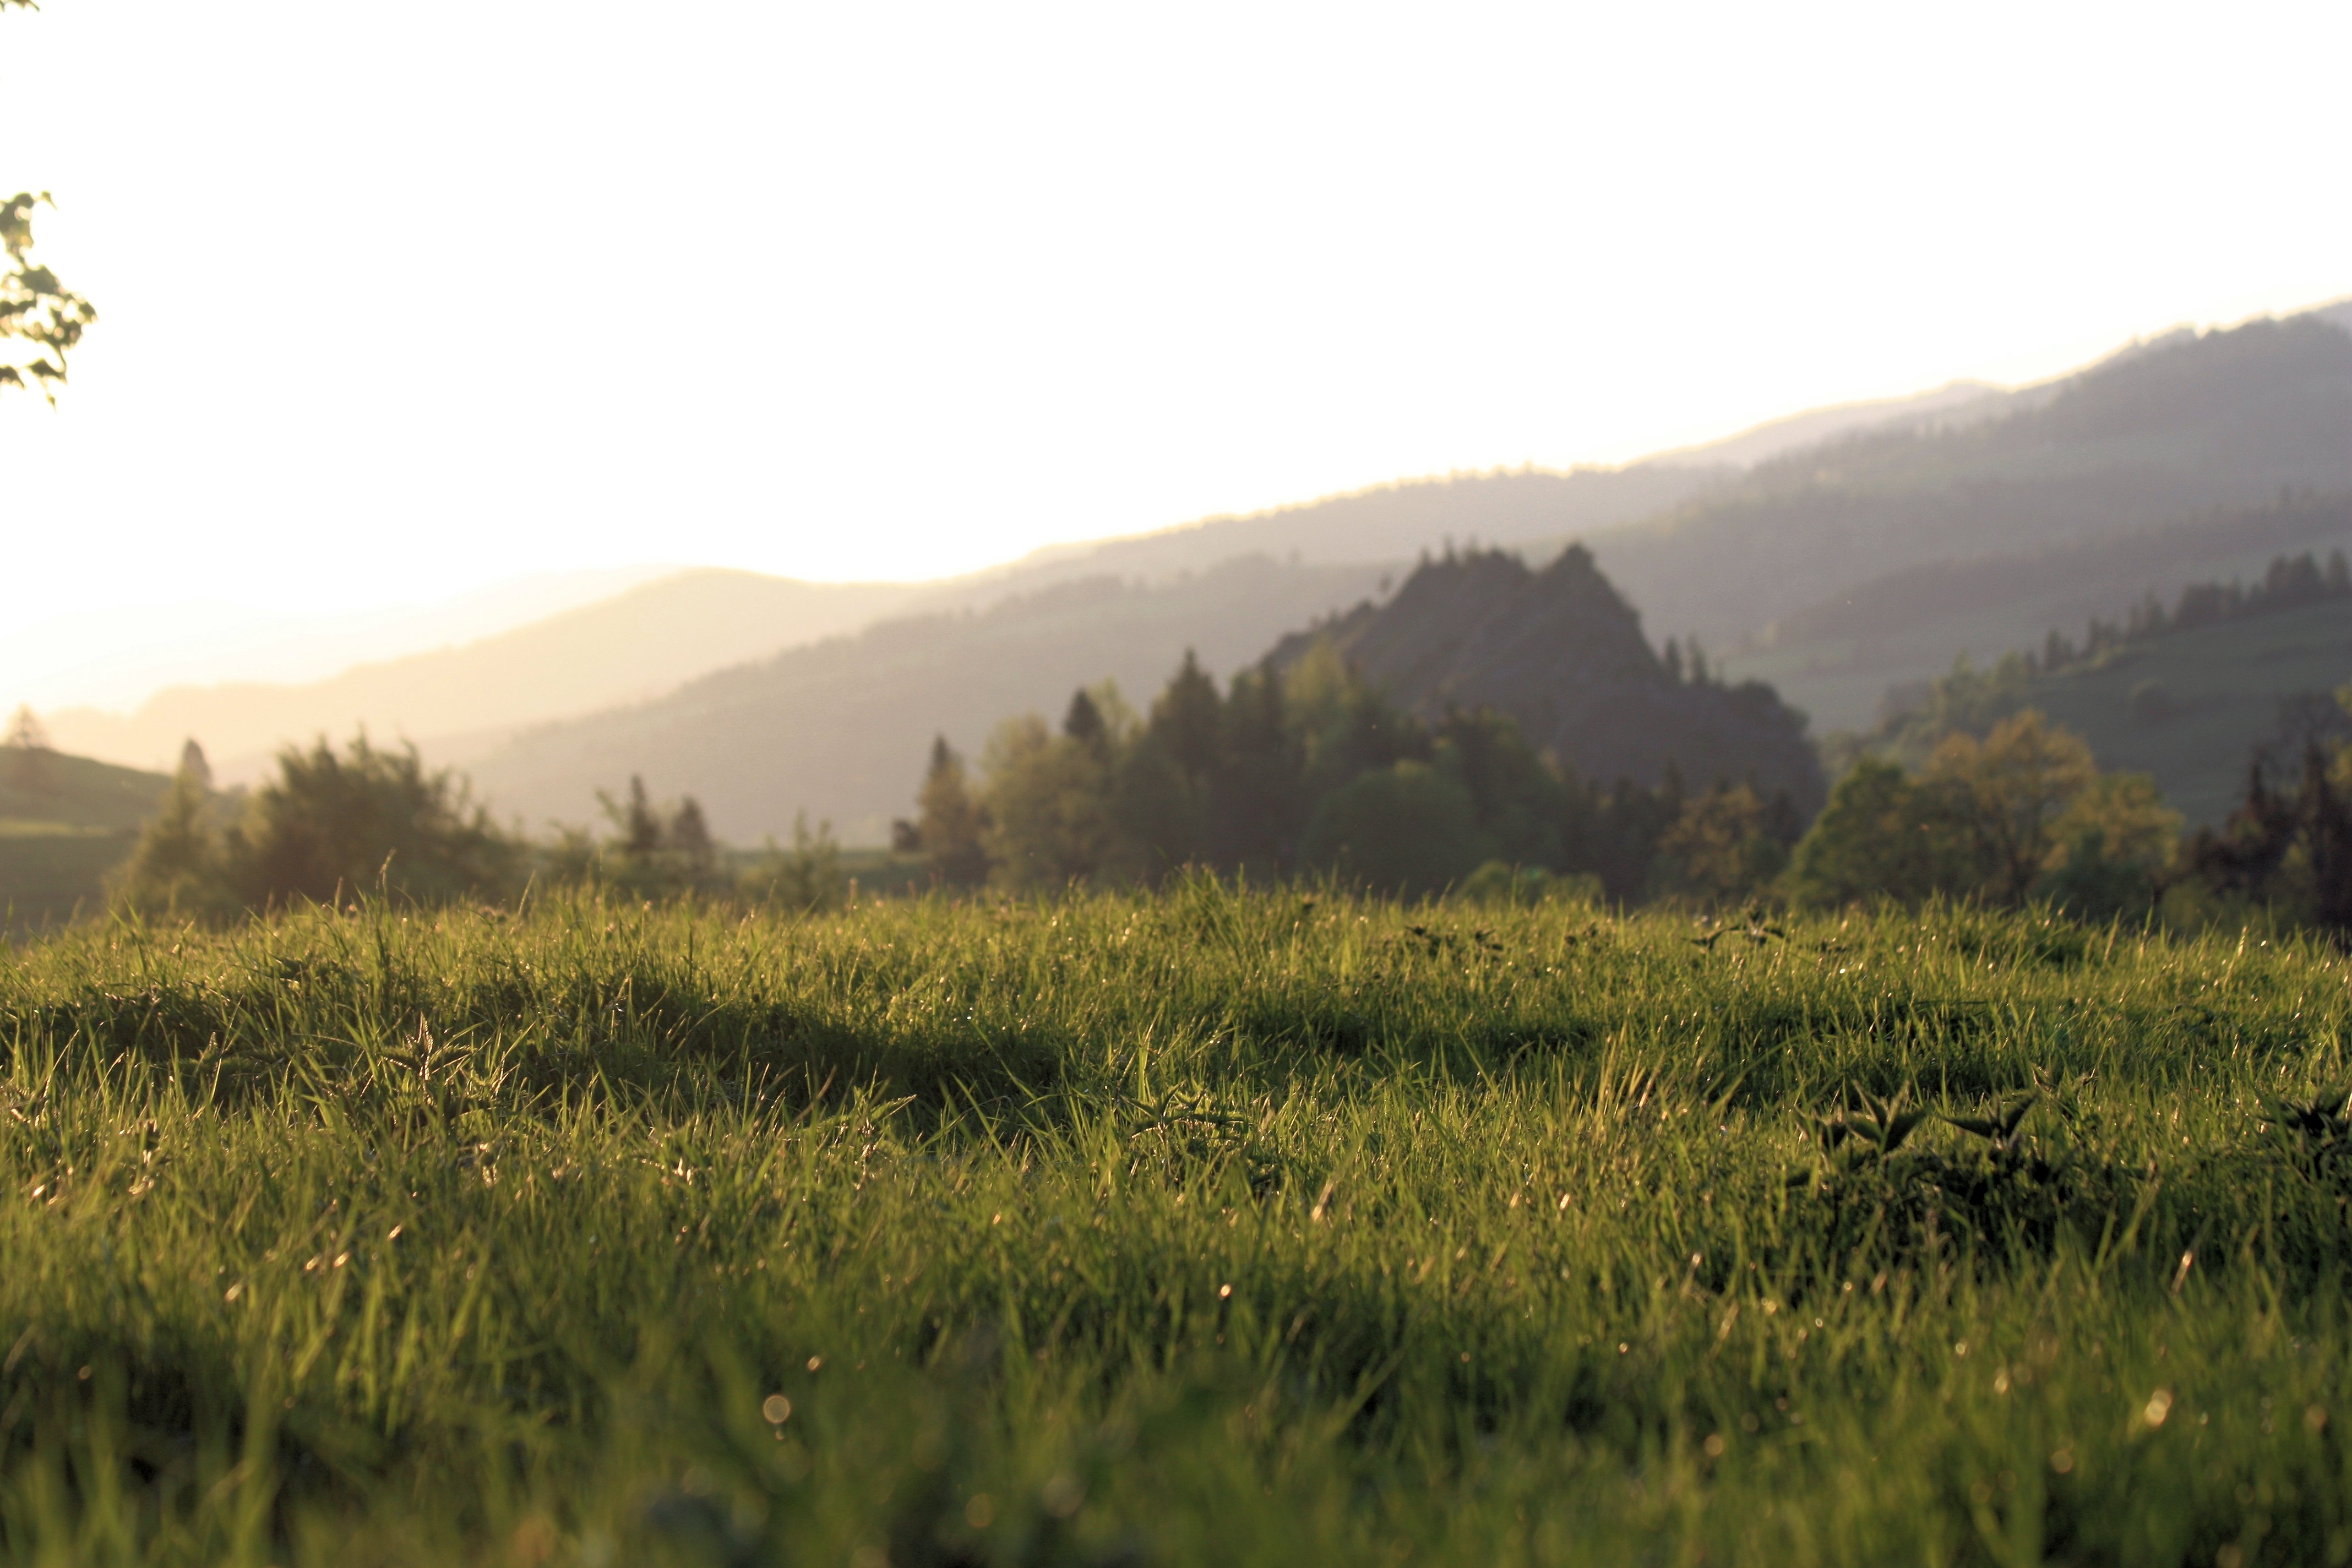
landscape, grass, wilderness, mountain, field, meadow, prairie, morning, hill, flower, valley, mountain range, pasture, agriculture, plain, mountains, grassland, wetland, plateau, habitat, ecosystem, steppe, rural area, pieniny, natural environment, geographical feature, atmospheric phenomenon, grass family, mountainous landforms